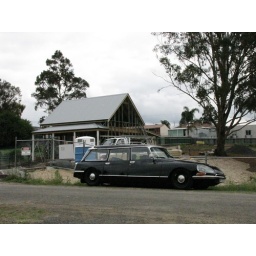
Eloise building a house in the country